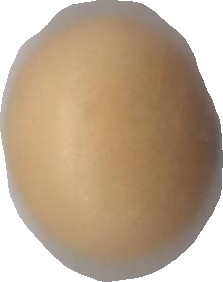
Variety: Grobogan